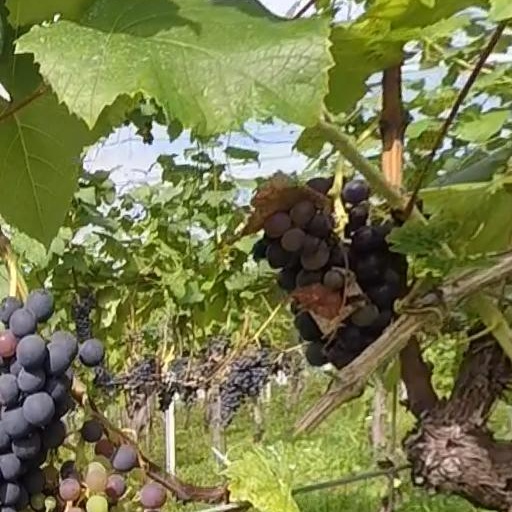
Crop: grape